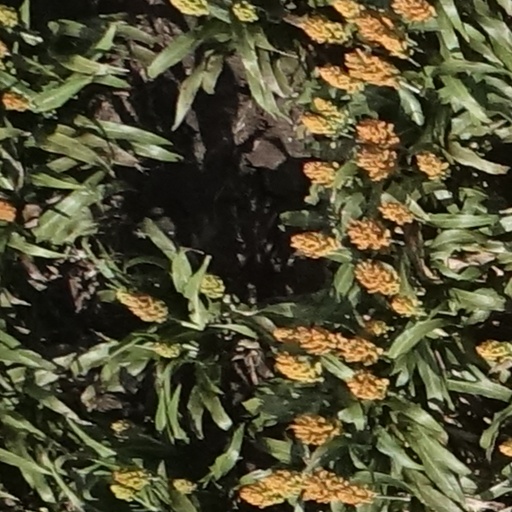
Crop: sorghum